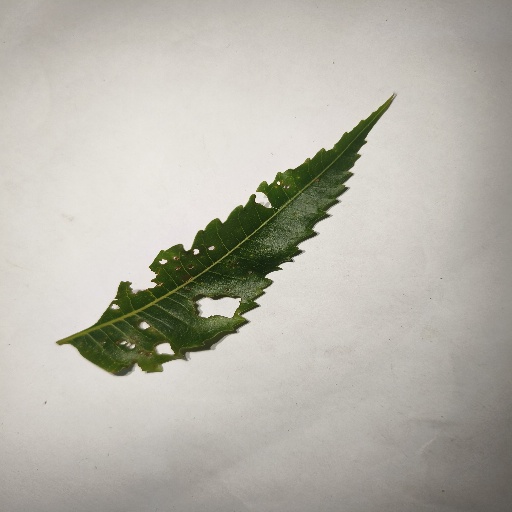
Species: Neem
Leaf condition: Shot Hole Leaf